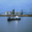
Label: ship